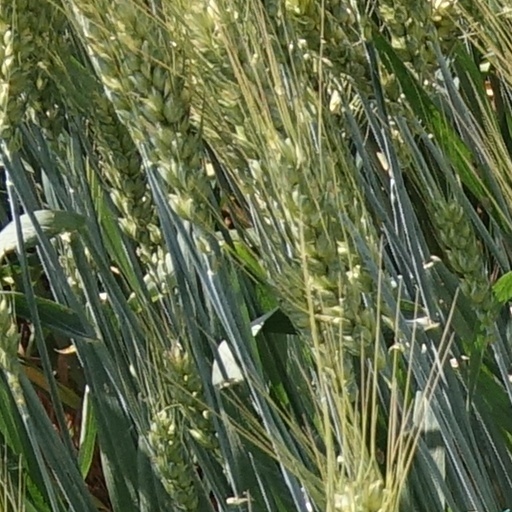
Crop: wheat